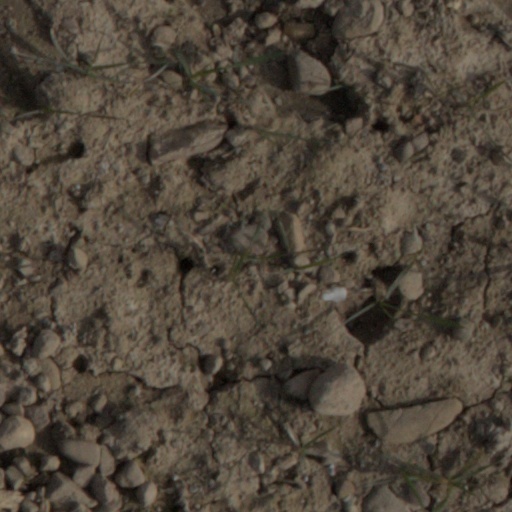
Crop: wheat